Strike zone

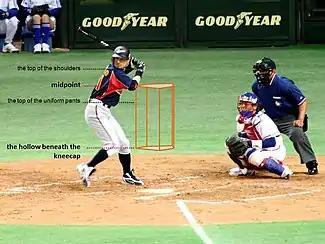
A labelled drawing of the strike zone superimposed onto an image from a game, showing a batter, catcher and umpire. The pitcher (not pictured) pitches a baseball to the catcher; the batter attempts to hit this baseball; and the umpire decides whether pitches are balls or strikes.

In baseball, the strike zone is the area of space through which a pitch must pass in order to be called a strike even if the batter does not swing. The strike zone is defined as the volume of space above home plate and between the batter's knees and the midpoint of his torso. Whether a pitch passes through the zone is decided by an umpire, who is generally positioned behind the catcher.